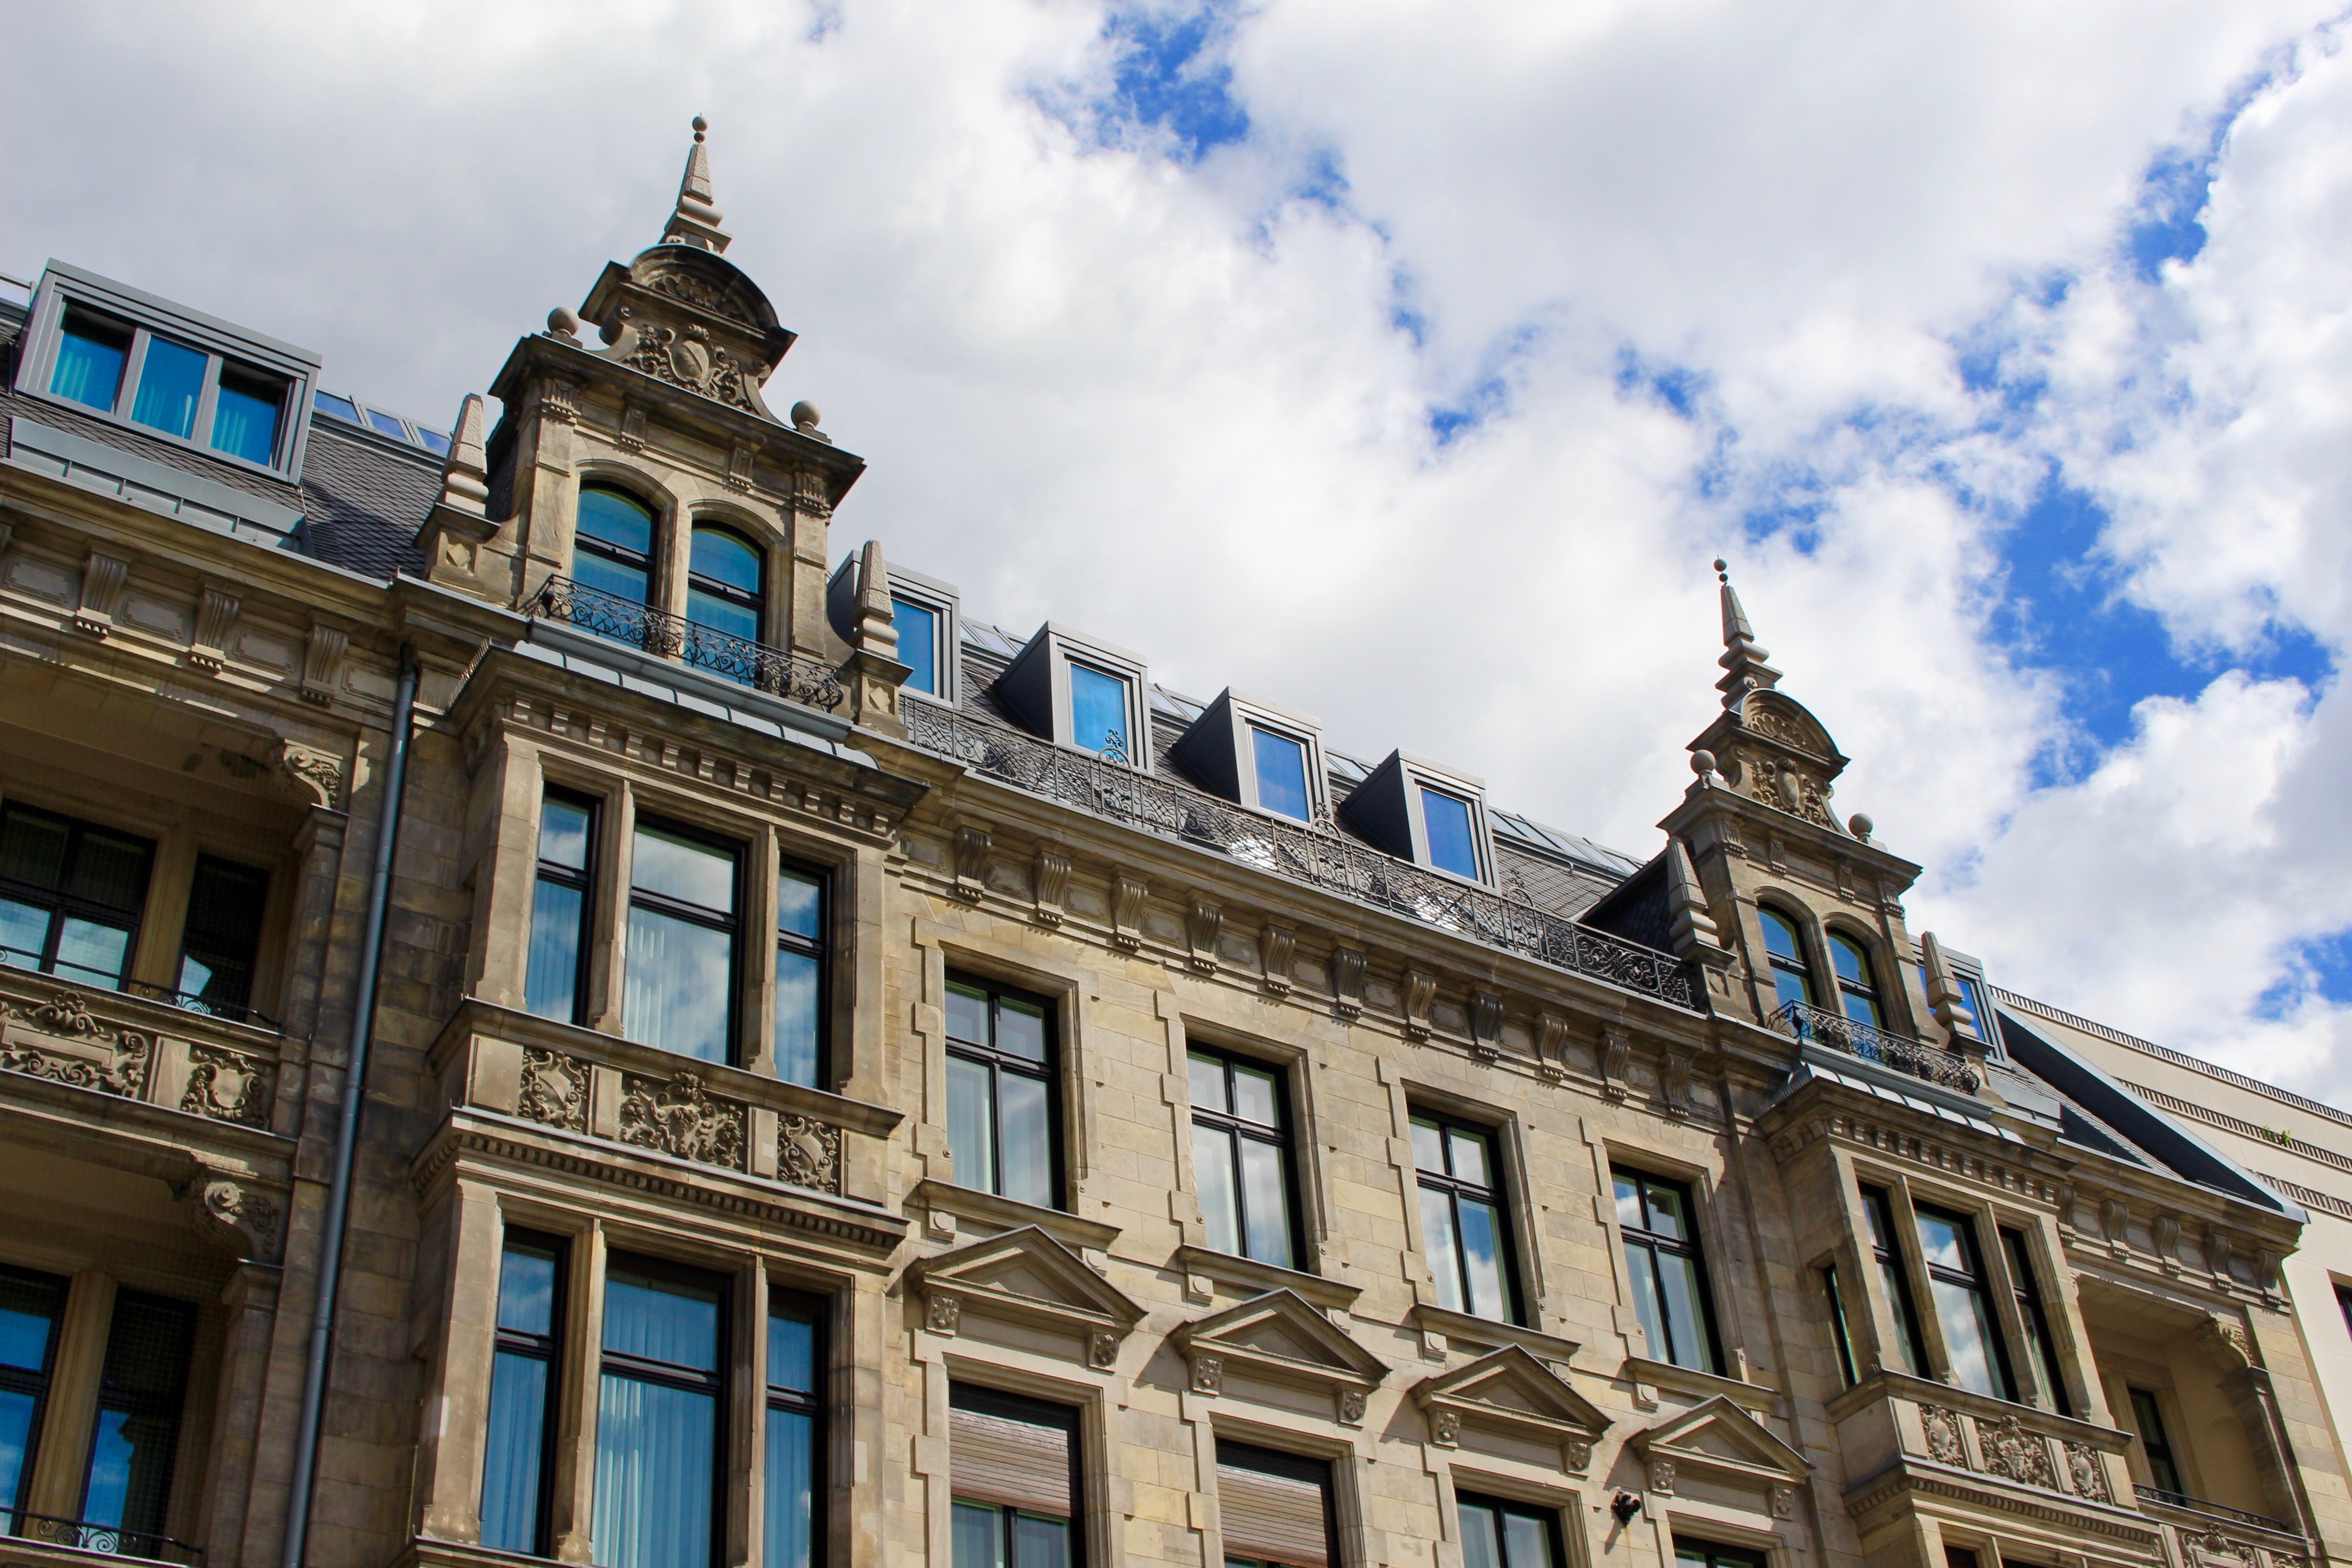
architecture, house, town, building, palace, city, cityscape, downtown, landmark, facade, tourism, urban area, human settlement